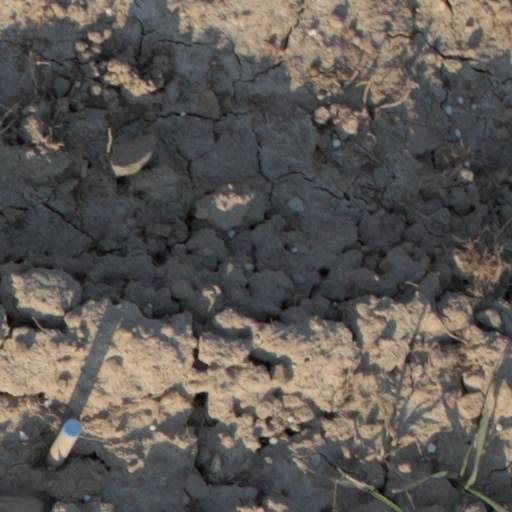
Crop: wheat